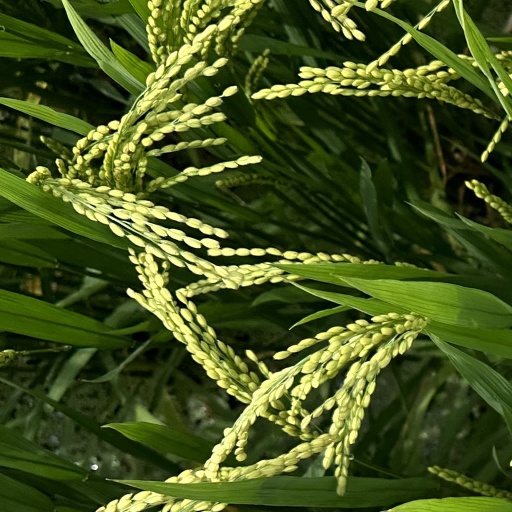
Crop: rice